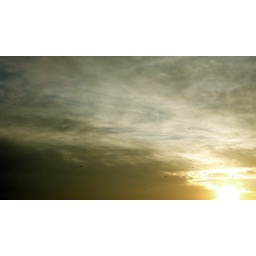
birds fly in that giant sky